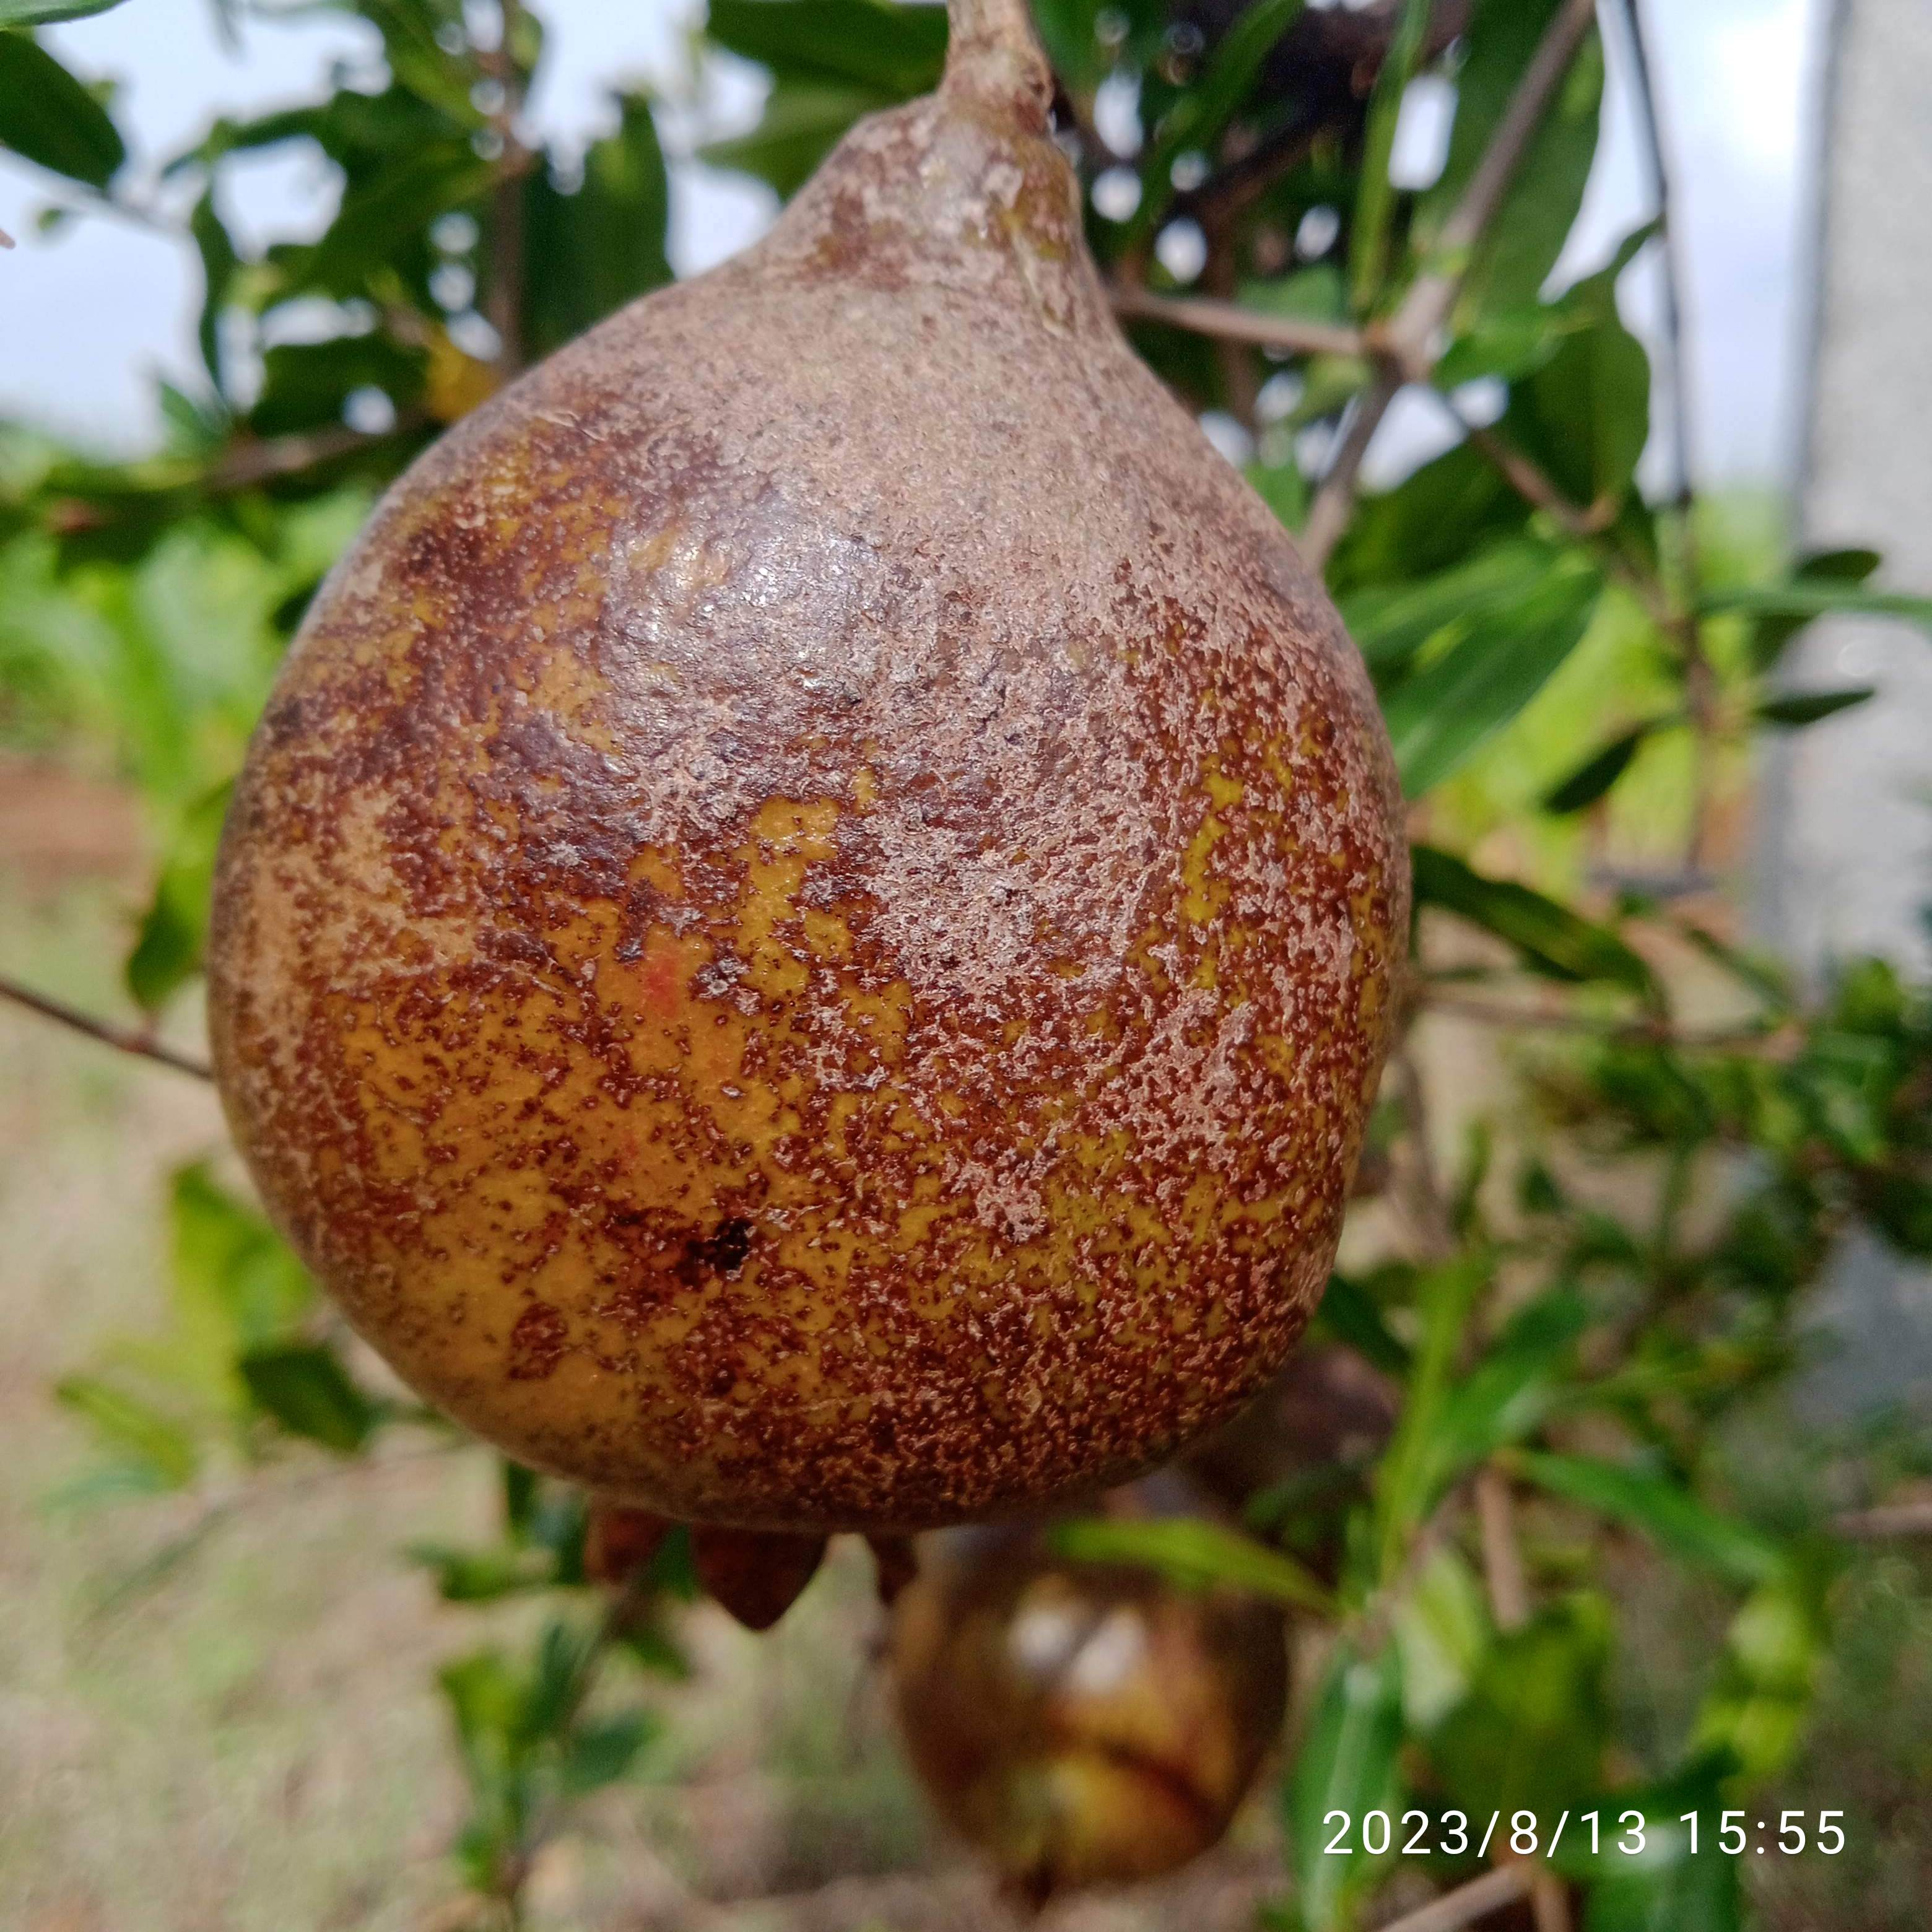
Label: Cercospora